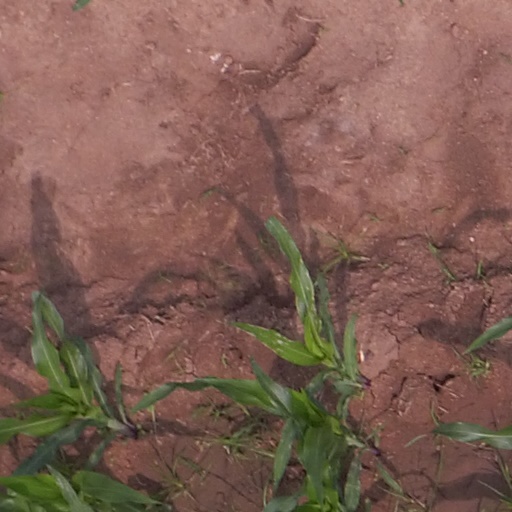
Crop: maize; corn